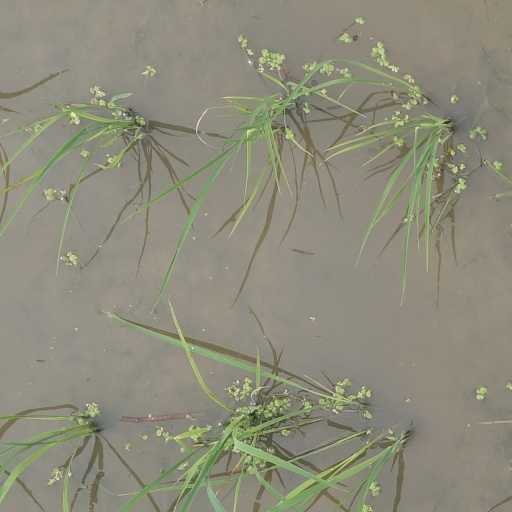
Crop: rice